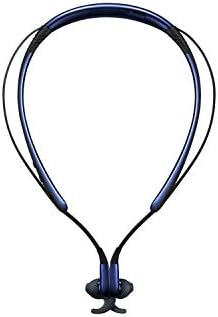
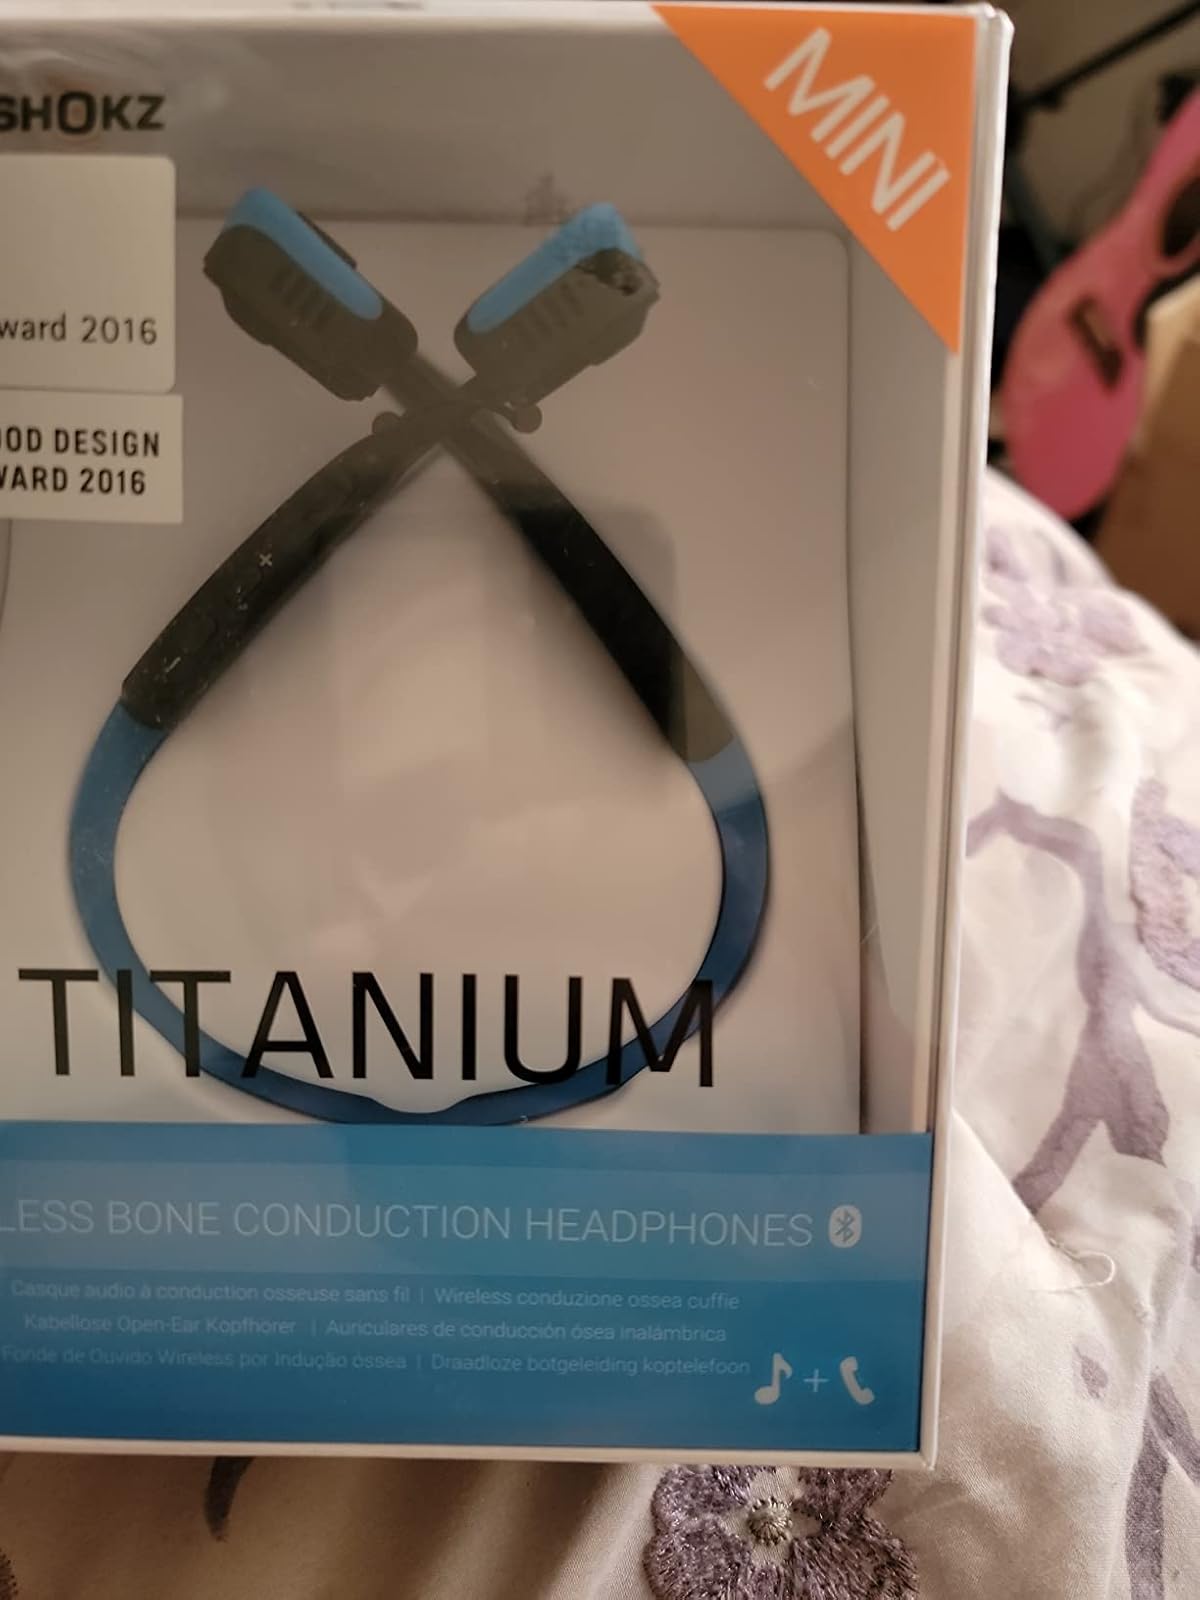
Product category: headphones
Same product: no